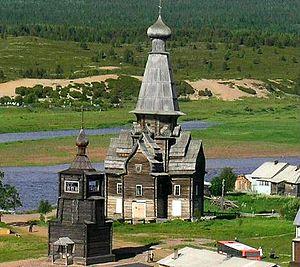
Varzouga est une localité rurale de l'extrême nord-ouest de la Russie au sud de la péninsule de Kola dépendant administrativement du raïon de Ter, au sud de l'oblast de Mourmansk. Sa population était de 351 habitants en 2002, de 363 habitants en 2010 et de 371 habitants en 2013.